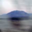
Label: mountain